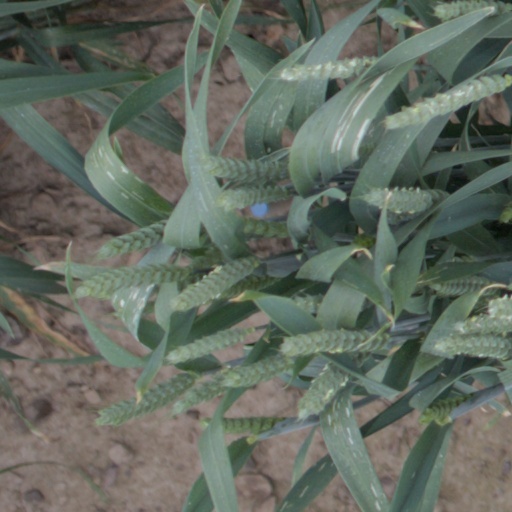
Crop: wheat